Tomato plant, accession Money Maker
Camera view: bottom (45 deg); turntable rotation: 90 degrees
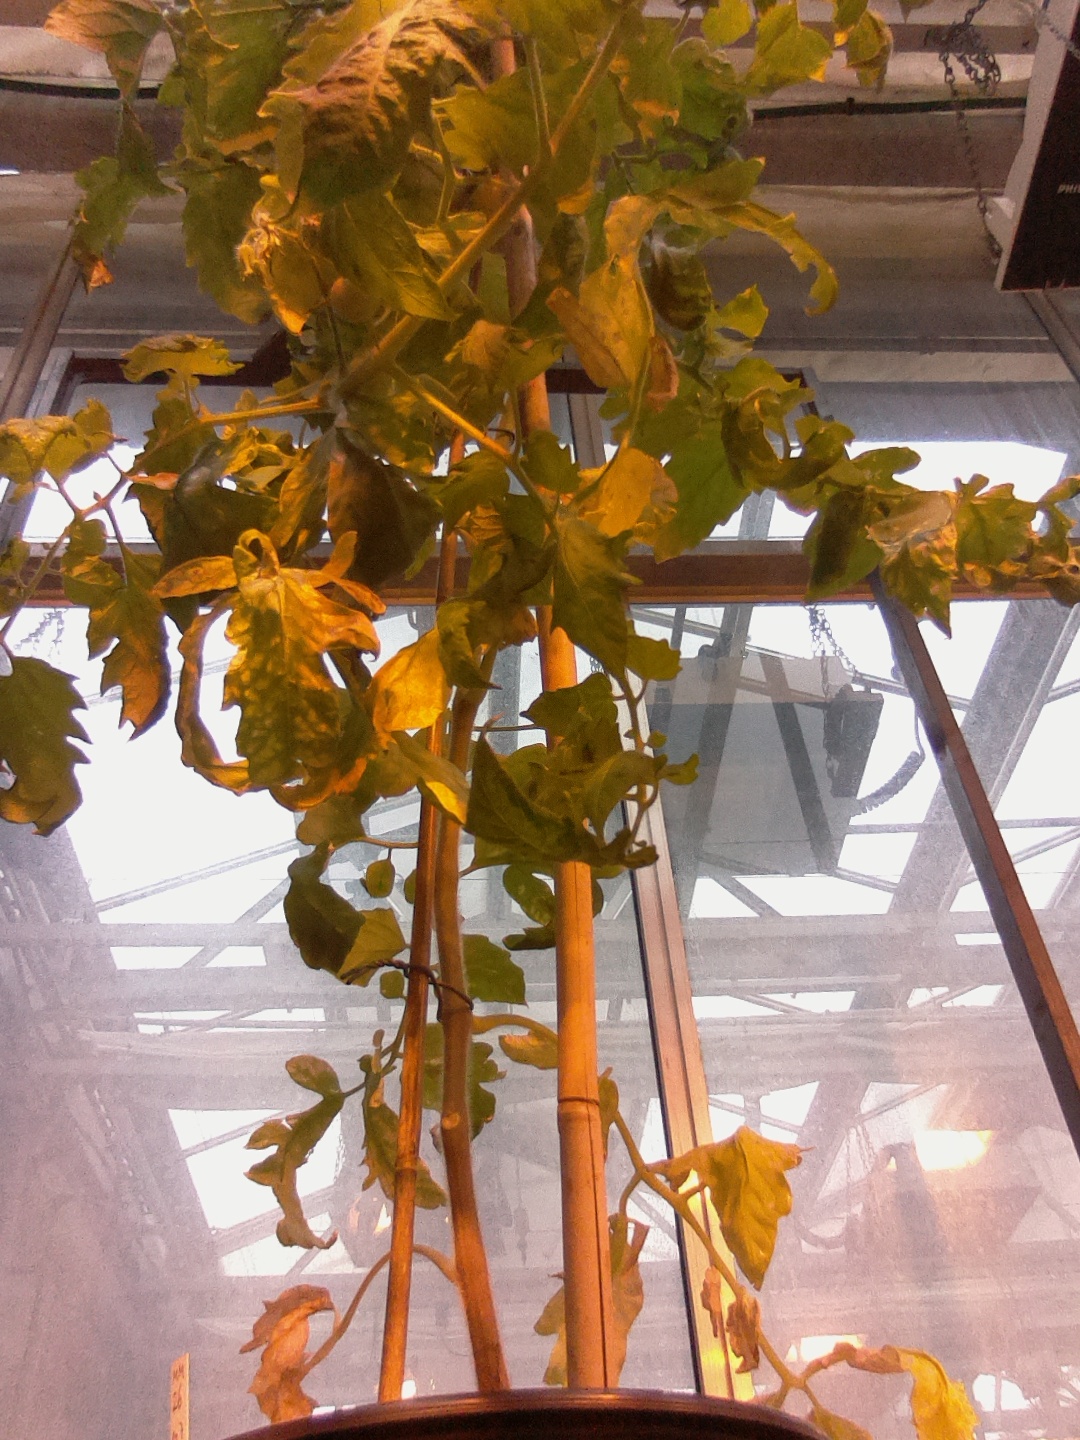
BBCH growth stage 77: 70%-80% of final fruit size